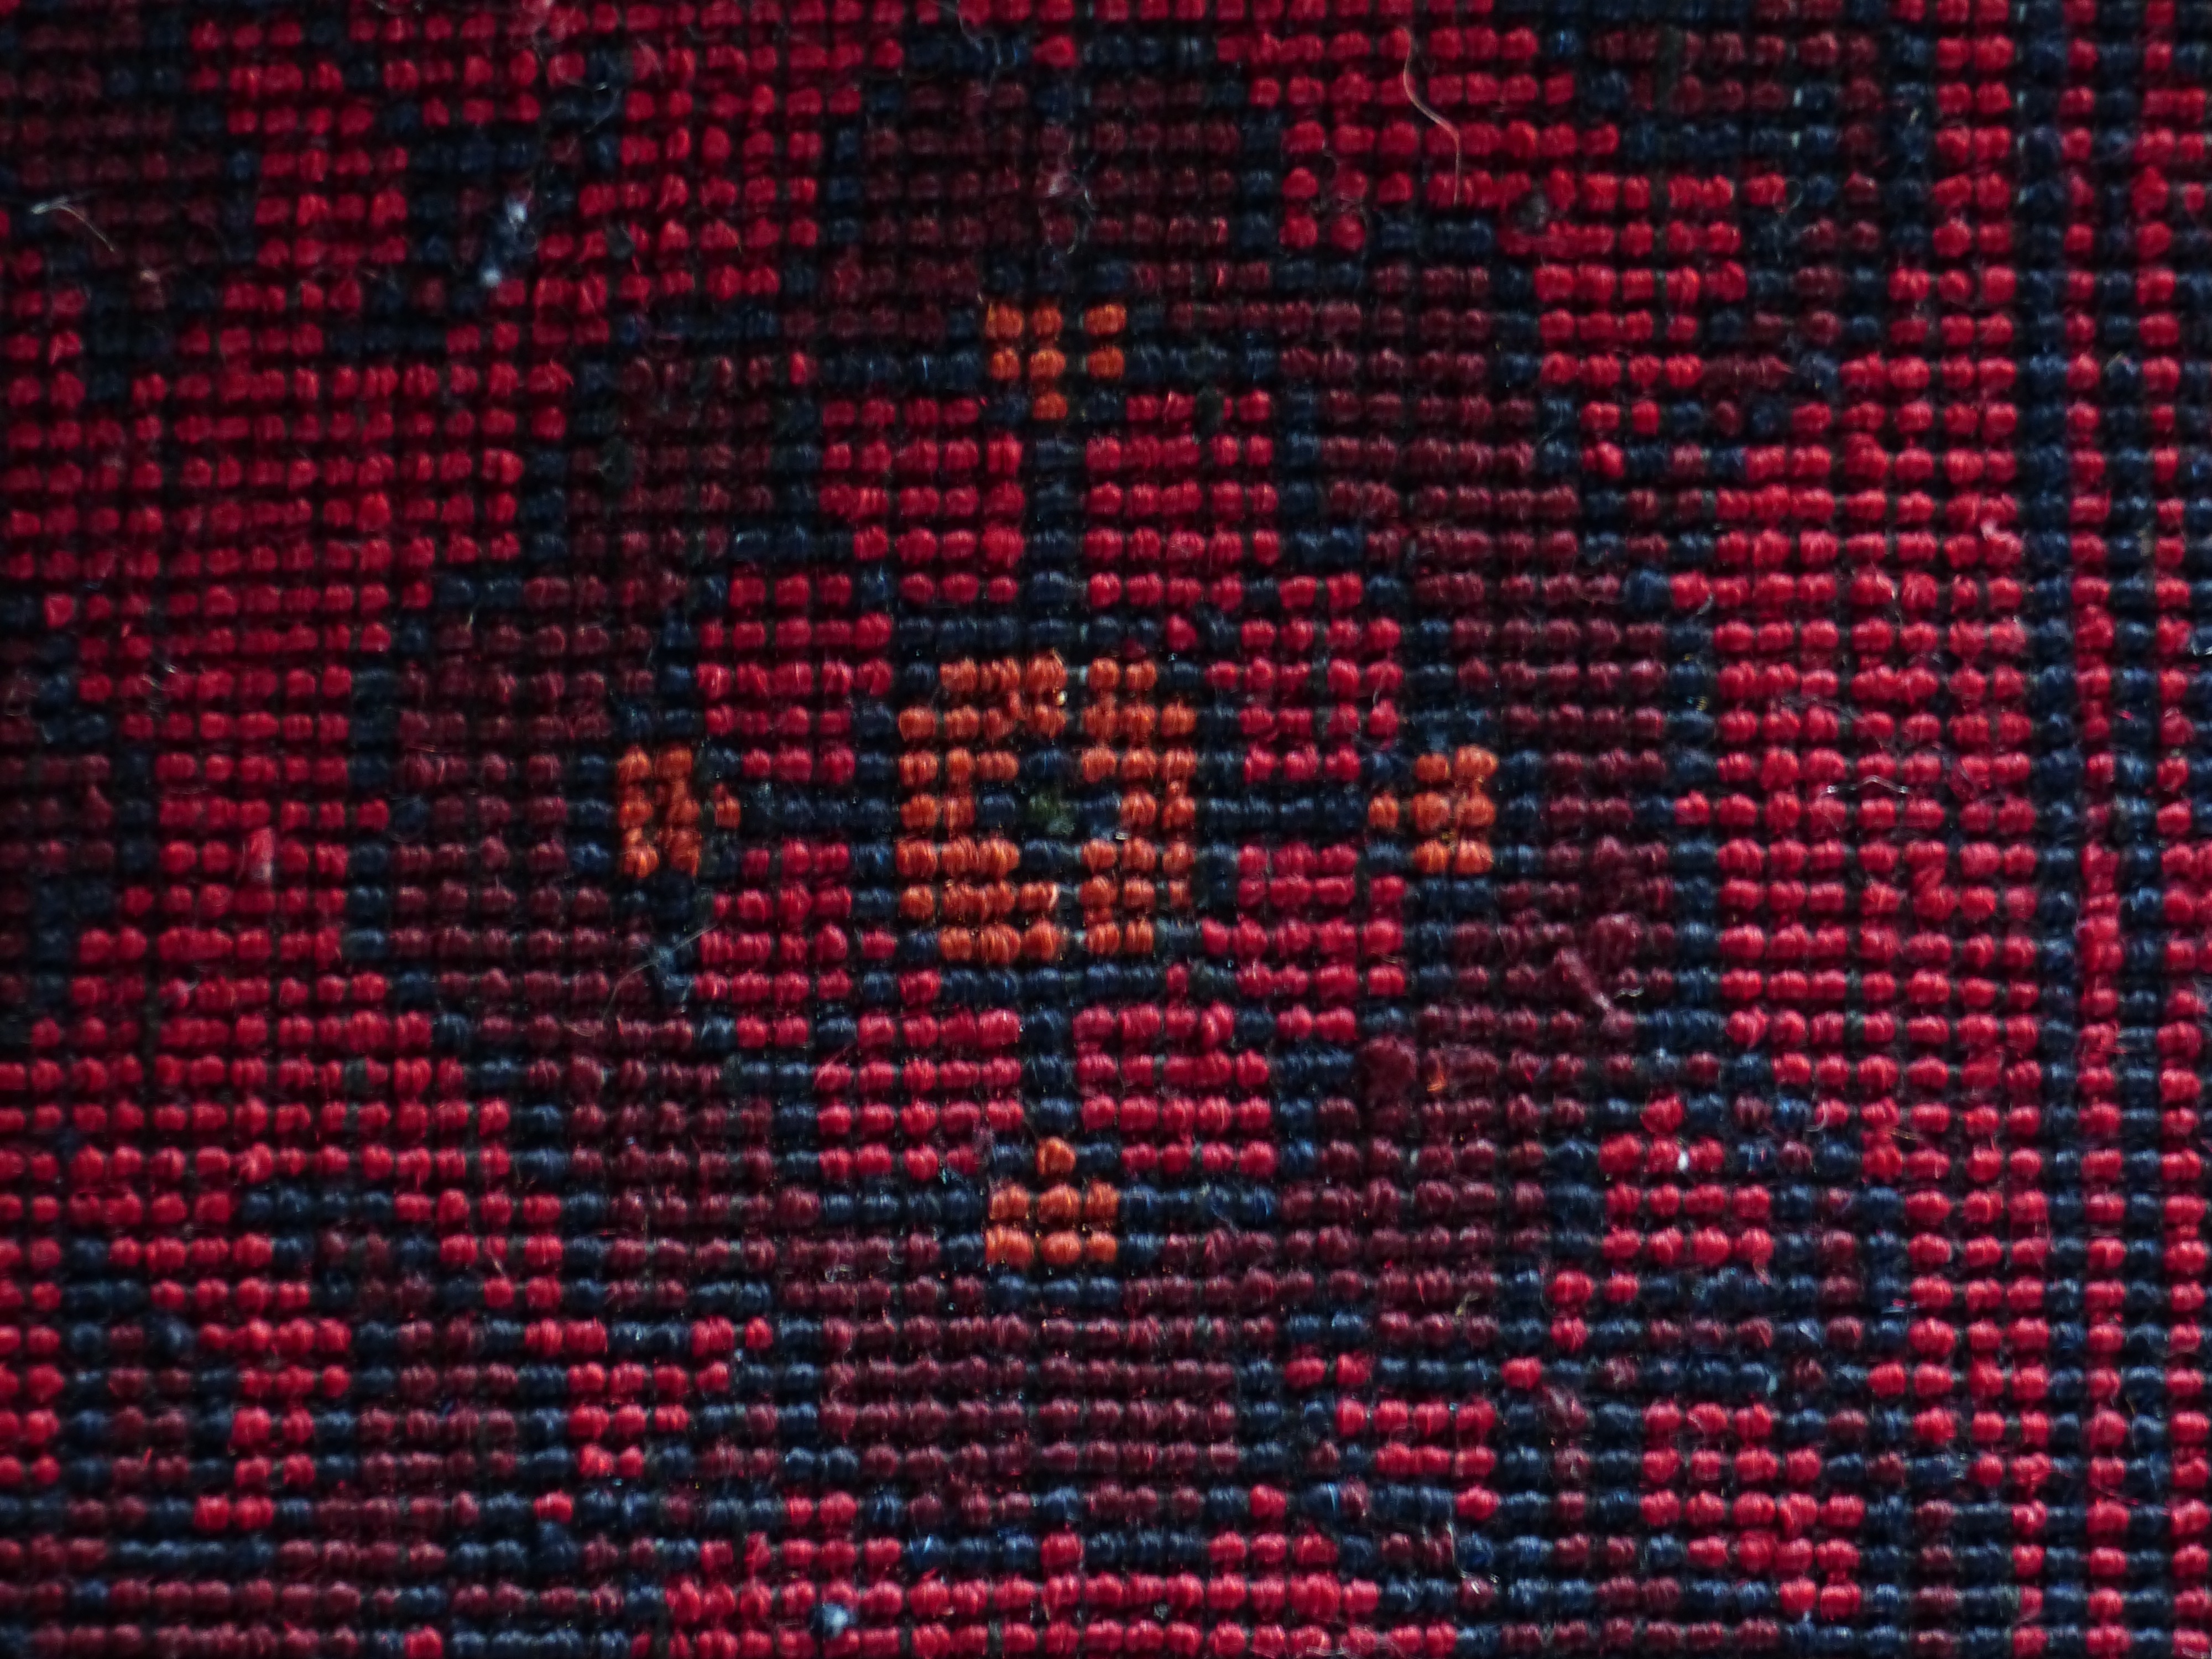
light, texture, flower, number, pattern, line, red, color, craft, colorful, yarn, wool, circle, weave, thread, font, art, design, text, carpet, colored, shape, silk, screenshot, retired, tying, carpet weaving center, raw silk, living room carpet